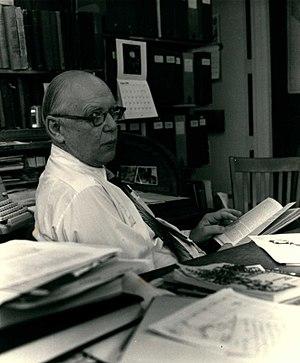
Arthur John Cronquist, né le 19 mars 1919 à San José en Californie et mort le 22 mars 1992 à Provo dans l'Utah, est un botaniste américain, spécialiste des composées.